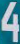
Number: 4